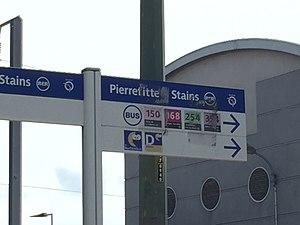
Ancienne signalétique pour les bus Noctambus à la gare de Pierrefitte-Stains en août 2018.
Noctambus est une ancienne dénomination d’une offre de transport de bus nocturne en Île-de-France, proposée par la RATP de 1987 jusqu'au 20 septembre 2005. Elle fonctionna durant dix-huit ans et connut deux grands changements : en 1997 et en septembre 2005, date à laquelle ce réseau est remplacé par un nouveau réseau d'envergure régionale, portant le nom de Noctilien.